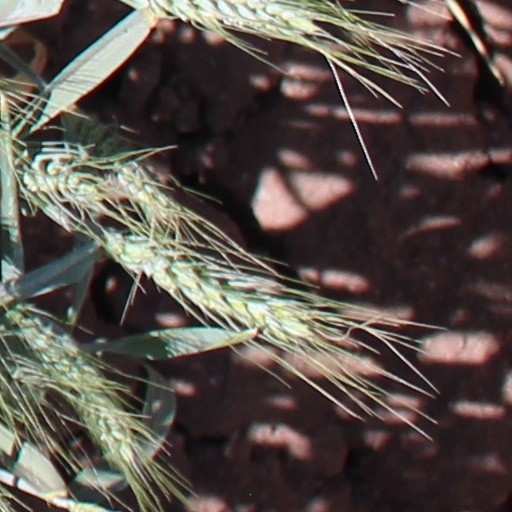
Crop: wheat